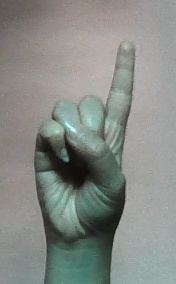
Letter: bb